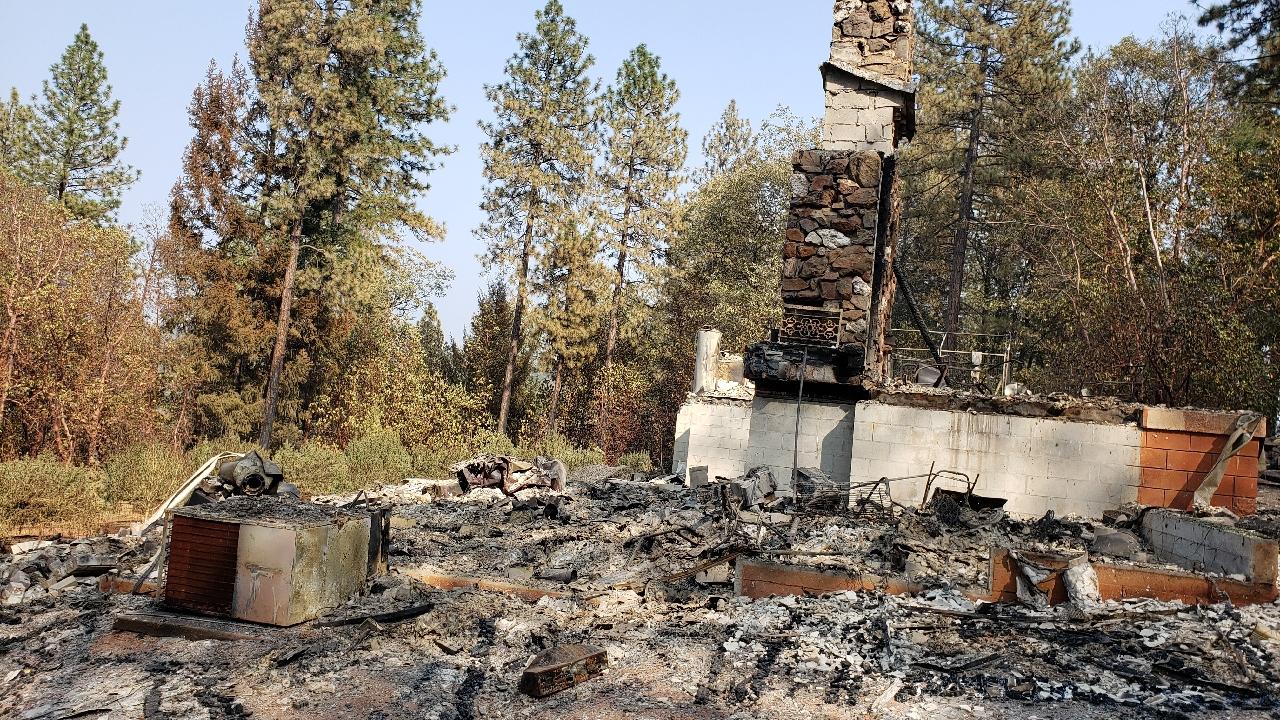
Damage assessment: destroyed